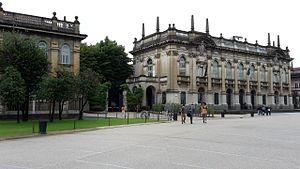
Le Politecnico di Milano, dont la traduction littérale française est École polytechnique de Milan, est une école d'ingénieurs italienne, située à Milan, consacrée aux sciences, à la technologie et au design. Elle est considérée comme l'école d'ingénieurs italienne la plus élitiste.